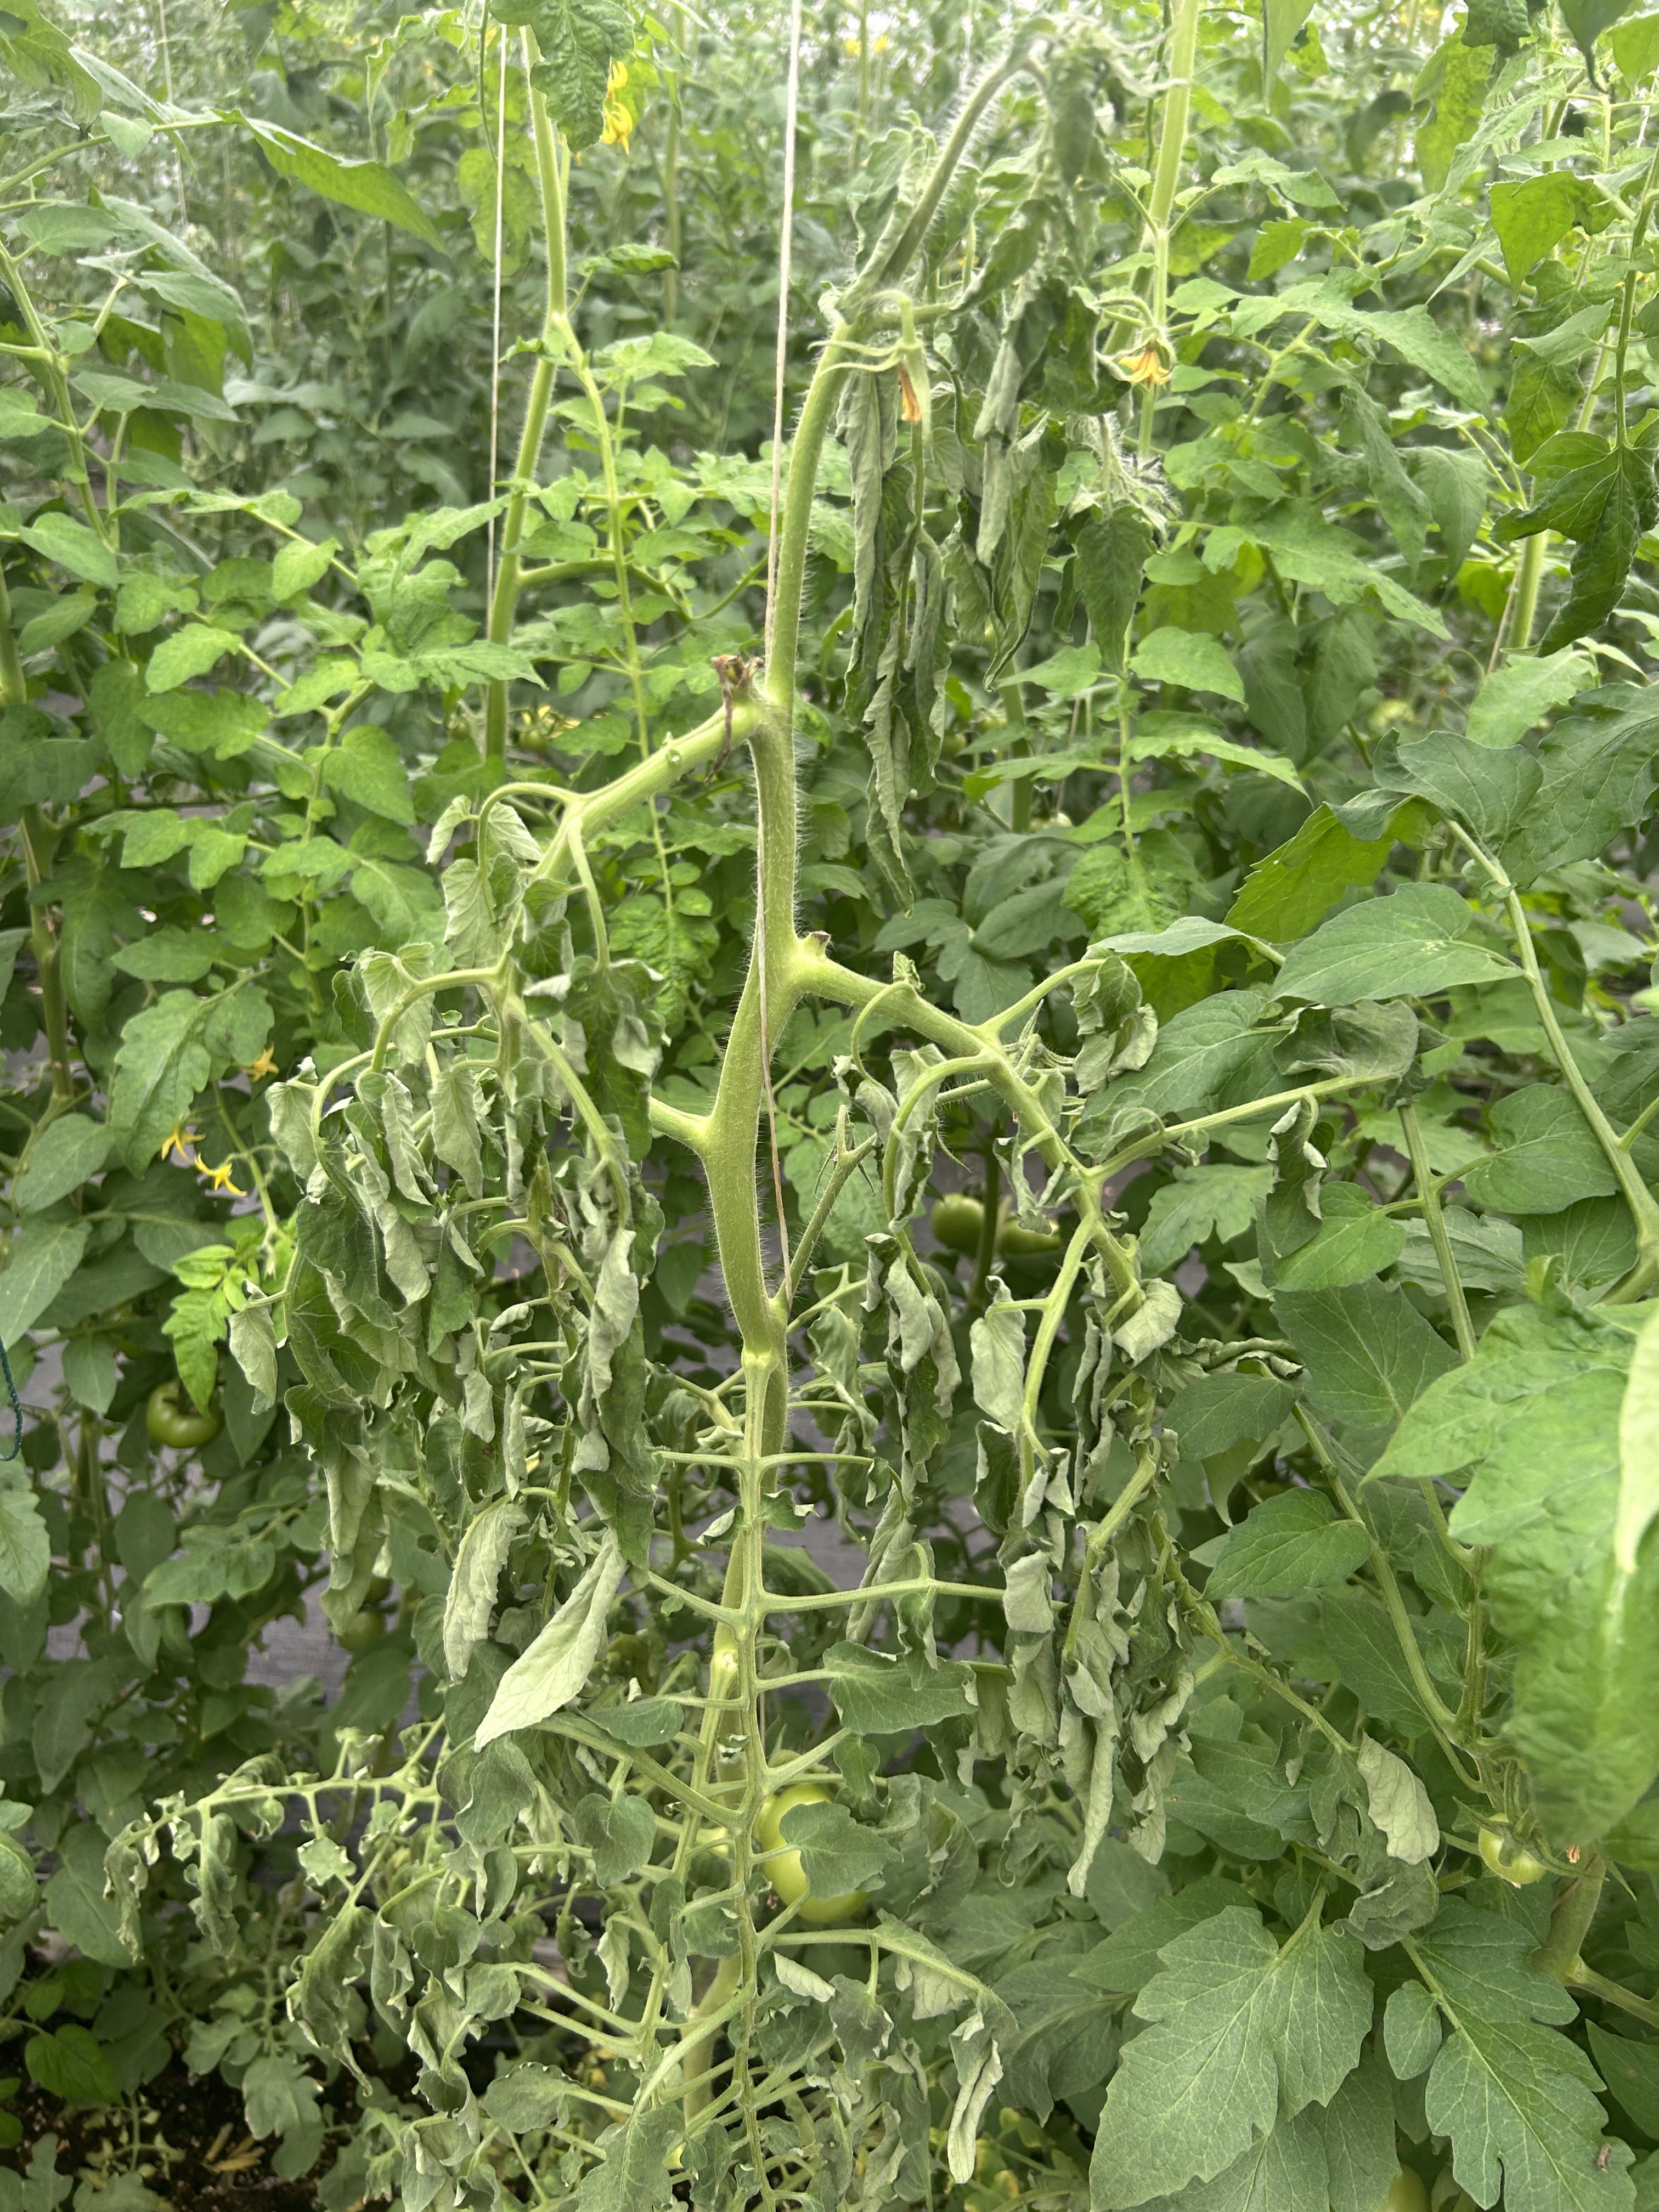
Disease: Wilt